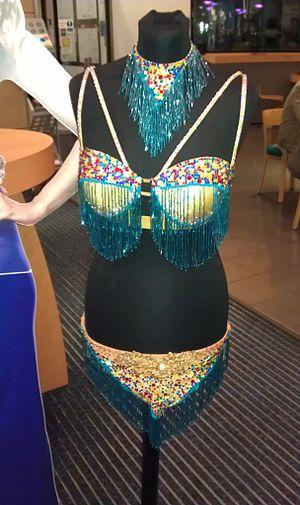
Aliona Valeriya Kavanagh, est une danseuse professionnelle kazakhe.